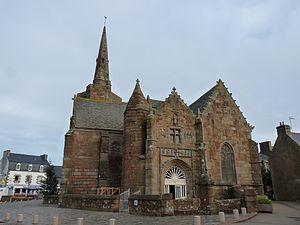
Chapelle Notre-Dame de La Clarté, commune de Perros-Guirec, (Côtes d'Armor)
Perros-Guirec [pɛʁɔs giʁɛk] est une commune, chef-lieu de canton du département des Côtes-d'Armor, dans la région Bretagne, en France. Elle se trouve à 78 km de Saint-Brieuc, 175 km de Rennes et 524 km de Paris.
La Clarté est un bourg de la commune de Perros-Guirec du département des Côtes-d'Armor, dans la région Bretagne, en France.
Cet article recense une partie des monuments historiques des Côtes-d'Armor, en France.